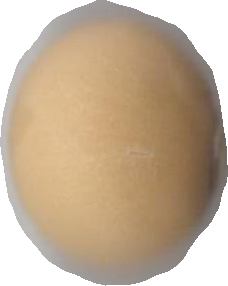
Variety: Grobogan